Double Dare (franchise)

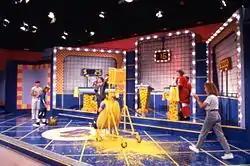
A contestant dressed in a "hot dog bun" is covered in "mustard" after completing a "Family Double Dare" physical challenge, 1990

Physical challenges are often messy stunts that a team has to perform in a specified time, usually 20 or 30 seconds, although occasionally 10 or 15 seconds. All physical challenges on "Double Dare 2000" were 30 seconds in length, unless a time reduction was in play due to the Triple Dare Challenge. The team wins money and retained control for completing the stunt. Otherwise, the money and control pass to their opponents.